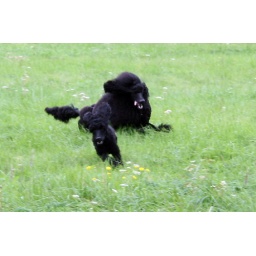
Huima's sister Milli visited us and the dogs got to run in the field after doing some agility.